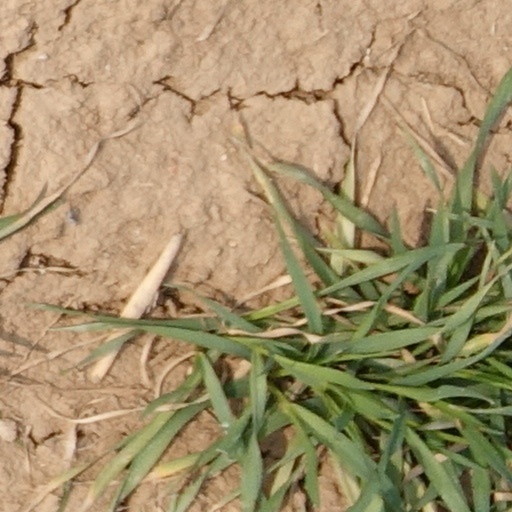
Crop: wheat